Who's Who in New Zealand

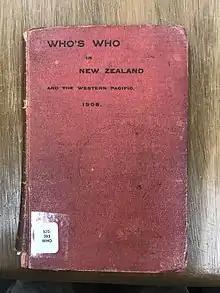
Book cover of the first edition from 1908

The Who's Who in New Zealand, originally called the Who's Who in New Zealand and the Western Pacific, is a collection of biographies that was first published in 1908, and the latest version is from 1991.